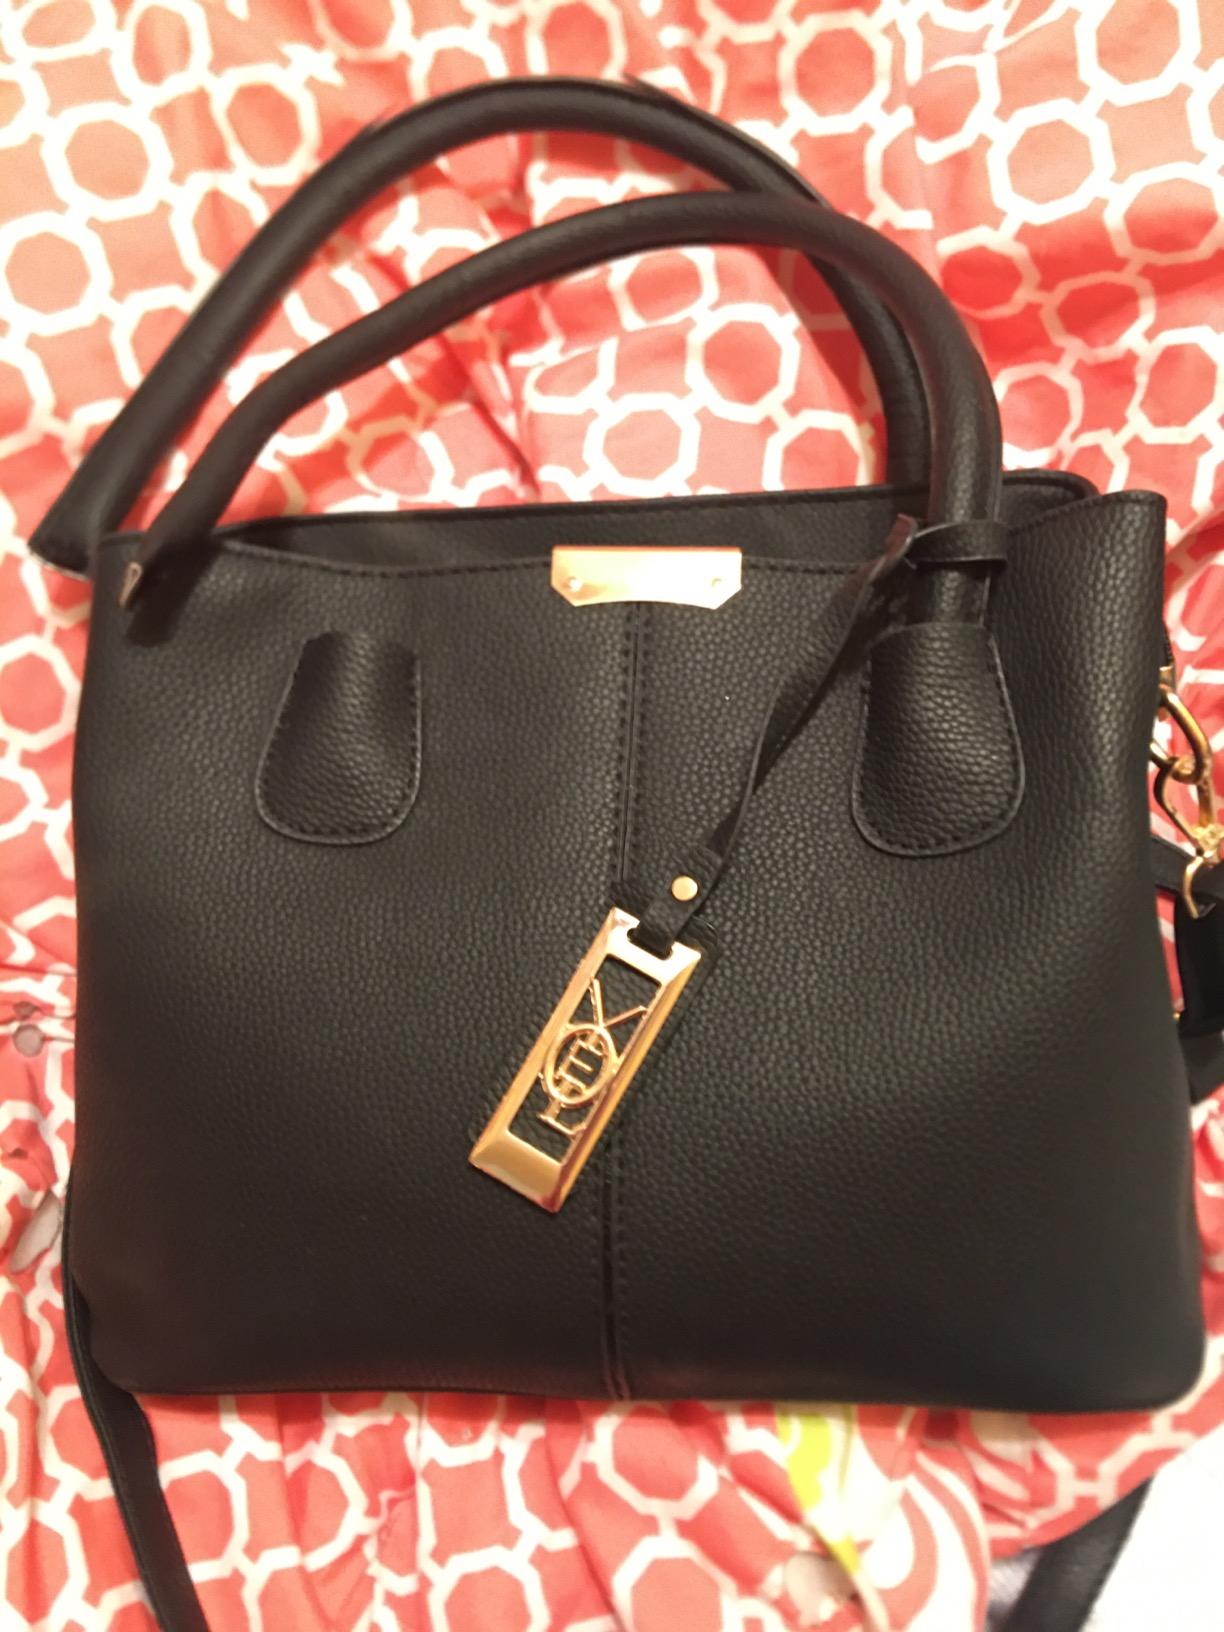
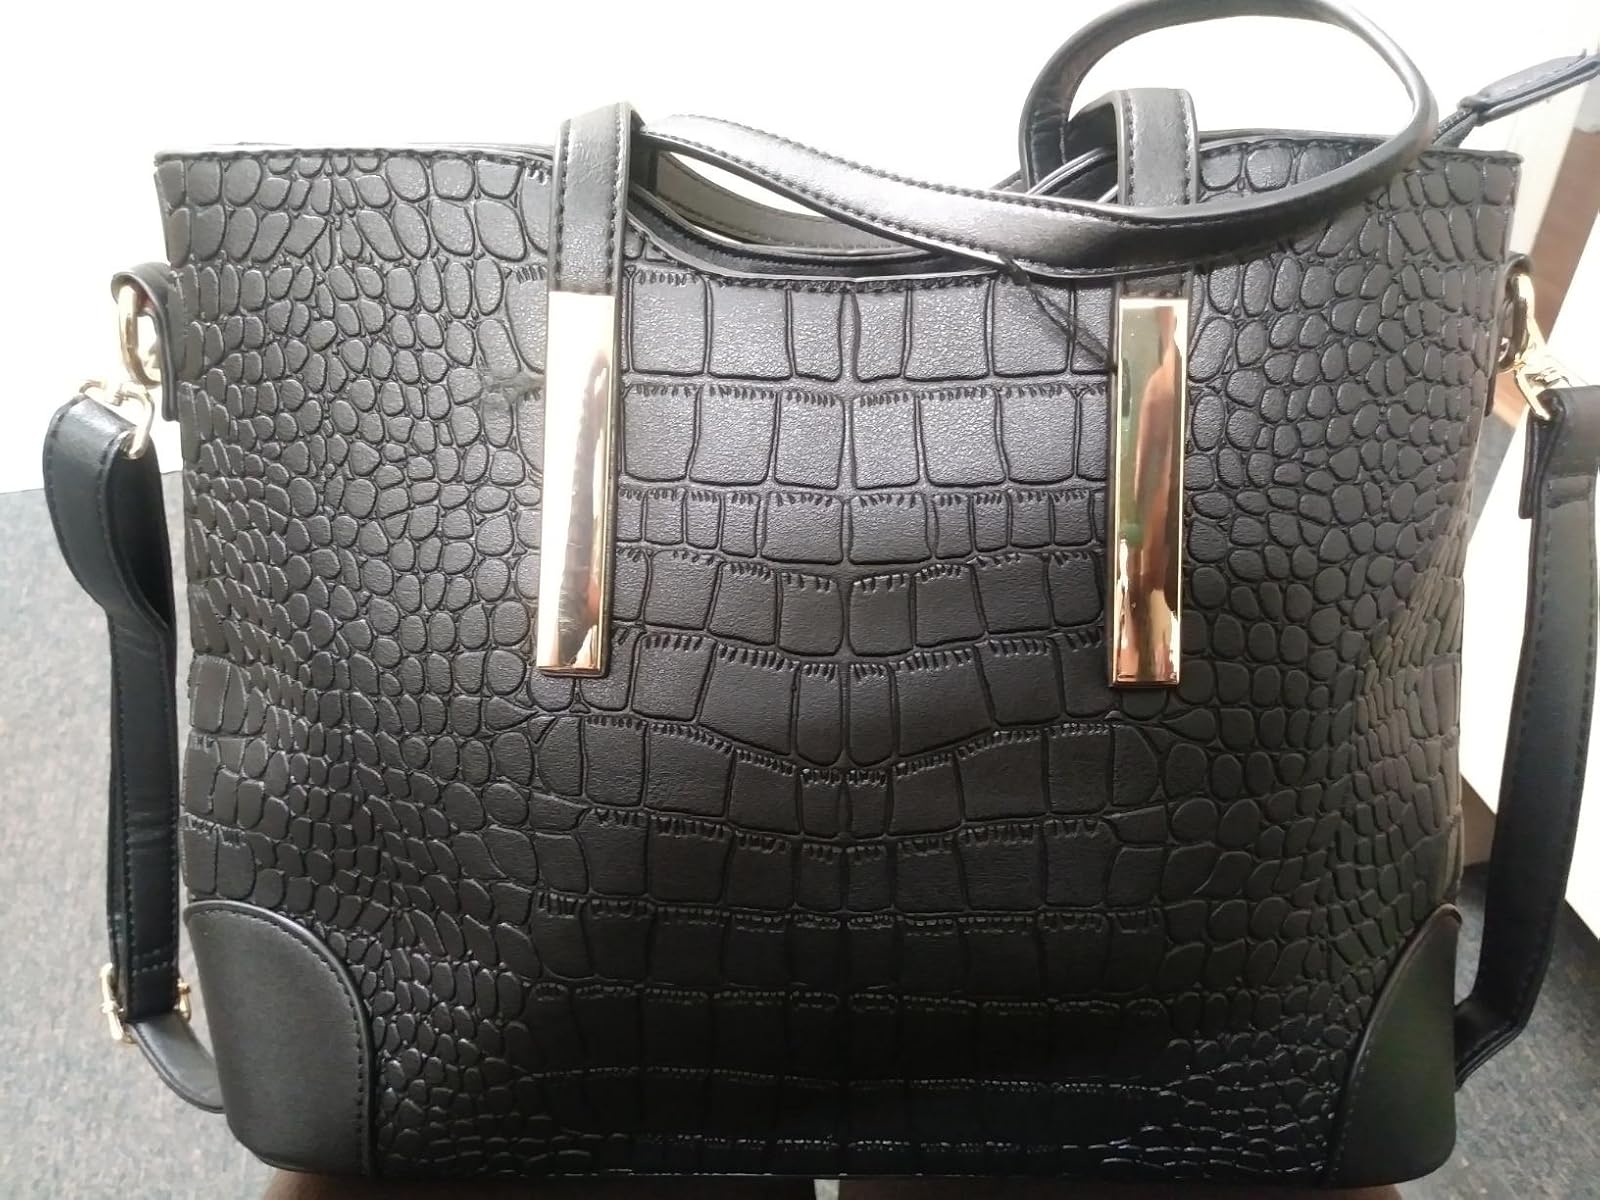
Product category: accessories_handbag
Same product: no